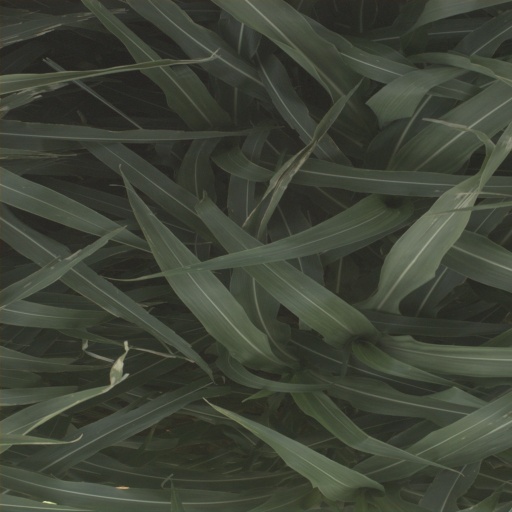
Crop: sorghum